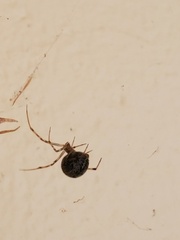
Species: Parasteatoda_tepidariorum